Dolní Břežany

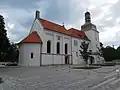
Chapel of Saint Mary Magdalene

The main landmark of Dolní Břežany is a Renaissance castle, which was created by rebuilding a medieval fortress. It was built during the rule of Krištof Želínský of Sebuzín between 1590 and 1606. The Chapel of Saint Mary Magdalene was added to the castle in the 1880s. Today it serves as a hotel.